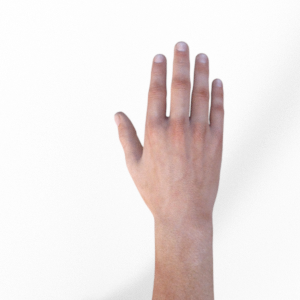
Label: paper